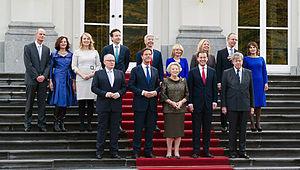
Le cabinet Rutte II est le gouvernement du royaume des Pays-Bas du 5 novembre 2012 au 26 octobre 2017, durant la XXXVIᵉ législature de la Seconde Chambre des États généraux.